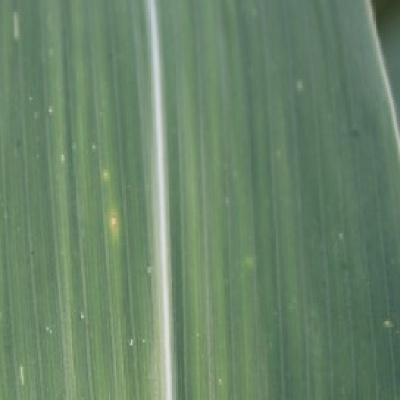
Label: Corn_(Maize)___Leaf_Spot